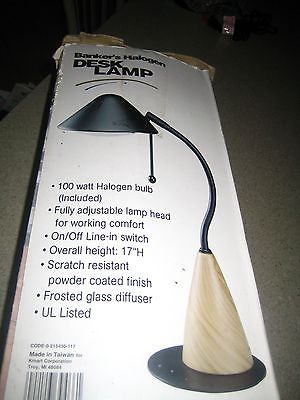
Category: lamp